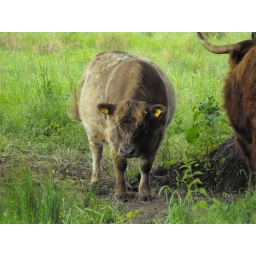
Moo! Cattle in a field beside the river